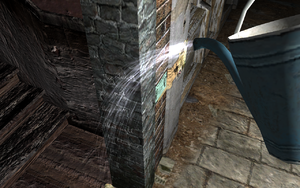
Capture d'écran du jeu Sherlock Holmes contre Jack l'Éventreur. Il s'agit ici de l'inscription tracée à l'entrée d'un immeuble de Goulston Street après le meurtre de Catherine Eddowes
Sherlock Holmes contre Jack l'Éventreur est un jeu vidéo d'aventure développé par Frogwares, sorti en France sur PC le 30 avril 2009. Le jeu a ensuite été porté sur Xbox 360 par le studio français Spiders le 19 novembre 2009. Étant le cinquième volet de la série « Sherlock Holmes » développée par Frogwares, le jeu est parfois désigné par les joueurs sous l'abréviation « Sherlock Holmes 5 » ou « SH5 ».